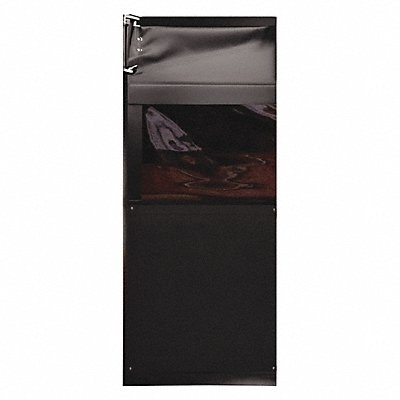
Swinging Door 7 x 2.5 ft Black PVC
Brand: CHASE
Swinging Door Door Height 7 ft Door Width 2 ft 6 in Door Color Black Swinging Door Material PVC Textured (Embossed) Finish Number of Doors 1 Window Height 23 in Window Width 26 in Bumpers Included No Door Seals Included Yes Opening Height 7 ft Opening Width 2 ft 6 in Window Color Clear Window Material PVC Left and Right Jamb Standards USDA Window Included Yes
Category: Hardware > Building Materials > Doors